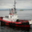
Label: ship